HMS Ark Royal (91)

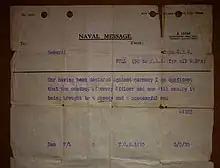
The message sent to the ship informing her of the commencing of hostilities on 3 September 1939

The outbreak of the Second World War on 1 September 1939 had been presaged by Germany's U-boat fleet taking up positions off the British coast, where they could intercept British shipping. Within hours of Britain and France declaring war on Germany, the passenger ship was torpedoed by , the first of over 65,000 tons of shipping sunk by U-boats during the first week of the war. "Ark Royal" was deployed with the Home Fleet in the North Western Approaches as part of a "hunter-killer" group, consisting of a flotilla of destroyers and other anti-submarine vessels grouped around an aircraft carrier; either , or "Ark Royal". Carrier-borne aircraft could increase the area searched for U-boats, but made the carriers tempting targets.